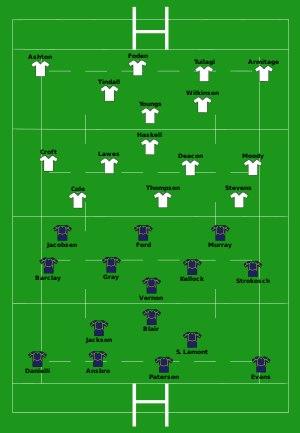
L'équipe d'Écosse de rugby à XV à la Coupe du monde 2011 organisée par la Nouvelle-Zélande, est dans la Poule B pour la première phase. Elle y affronte l'Angleterre, l'Argentine, la Géorgie et la Roumanie. L'Écosse s'impose contre la Roumanie 34-24 puis contre la Géorgie 15-6. Le match entre l'Argentine et l'Écosse se solde par une courte victoire des Argentins 13-12. Le XV du chardon s'incline ensuite en toute fin de match face à l'Angleterre pour finir troisième de la poule, derrière l'Angleterre et l'Argentine. Pour la première fois depuis la création de la Coupe du monde, l'Écosse ne se qualifie pas pour les phases finales.